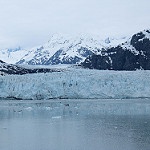
Label: glacier